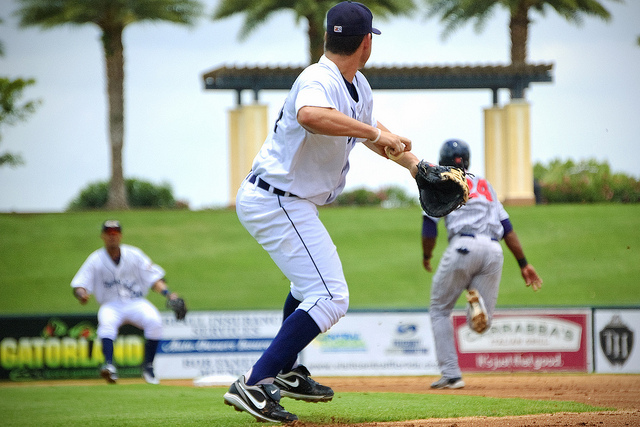
cầu thủ ném bóng đang chuẩn bị ném bóng trong khi cầu thủ chạy gôn đang chạy ở trên sân